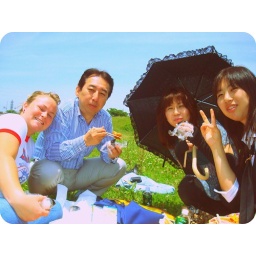
My sister and host family eating lunch in a field by a highway.